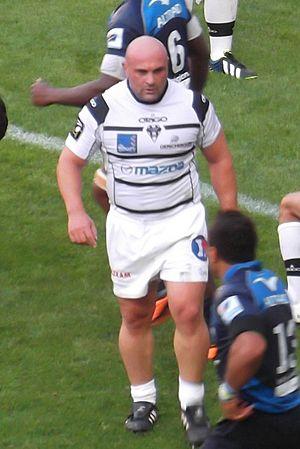
Match MHRC-CA Brive.
Goderdzi Shvelidze, né le 17 avril 1978 à Roustavi, est un joueur de rugby à XV international géorgien évoluant au poste de pilier.